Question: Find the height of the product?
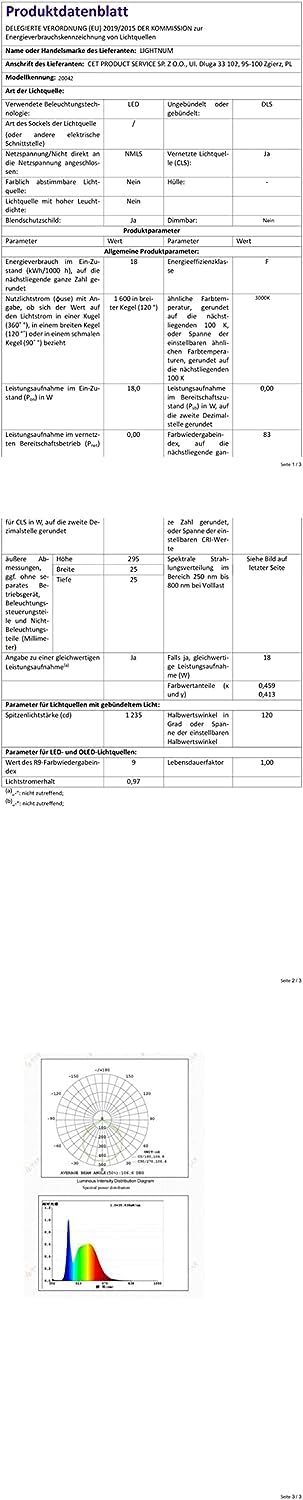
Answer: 800.0 millimetre